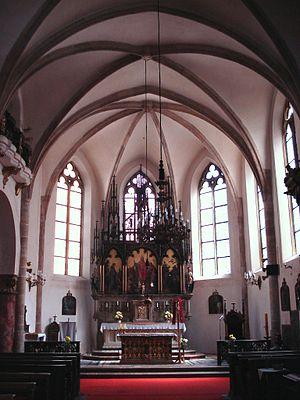
Eglise Saint-Adalbert dans la Nouvelle Ville de Prague - interieur Čeština: Kostel svatého Vojtěcha na Novém Městě pražském - interier